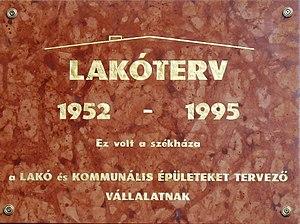
Plaque commémorative au LAKÓTERV, le vieux bureau d'études pour des habitations et des bâtiments communaux, apposée sur le mur du siège social. (4, place Madách, Budapest, 7e arr.) Magyar: Az egykori lakó- és kommunális épületeket tervező vállalat, a LAKÓTERV emléktáblája a hajdani székház falán. (Budapest, VII. ker. Madách tér 4.)